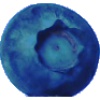
Label: huckleberry